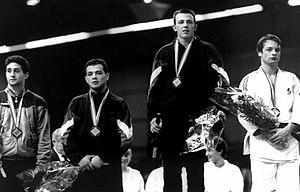
Marc Verillotte vainqueur du Tournoi international de la ville de Paris (TIVP) en 1990
Marc Verillotte, né le 19 septembre 1965 dans la Haute-Marne, est un judoka français combattant dans la catégorie -71 kg.